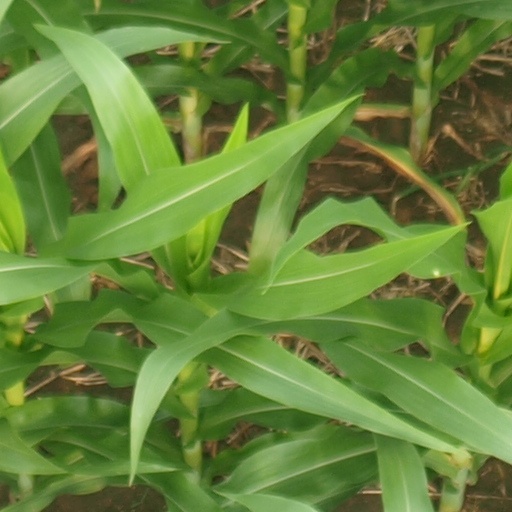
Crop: maize; corn